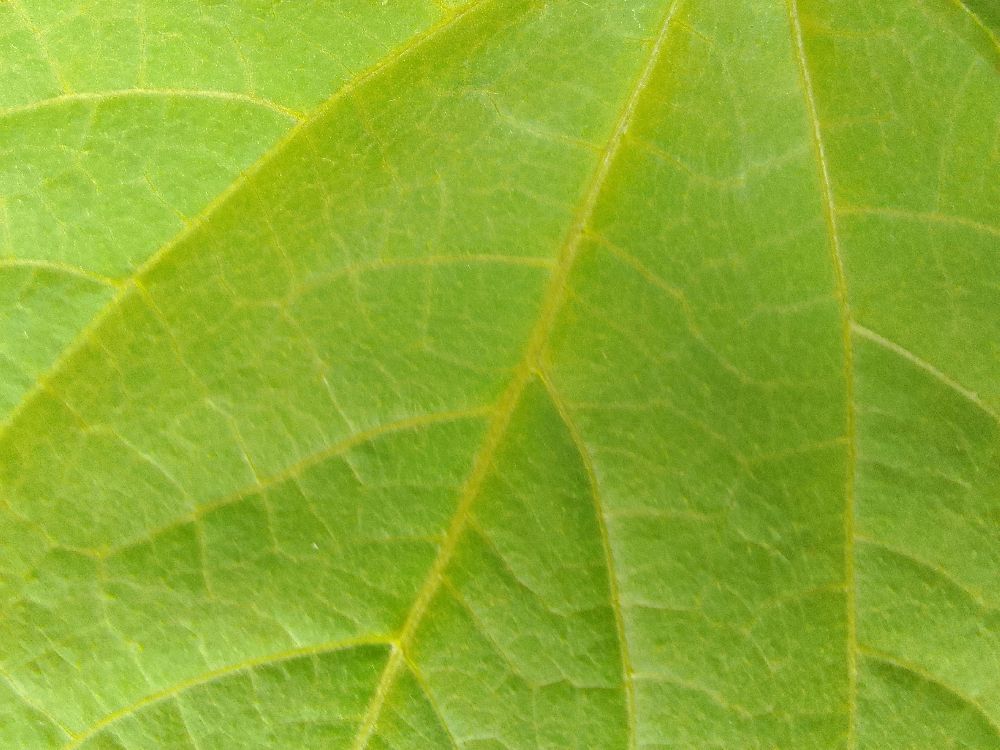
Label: healthy